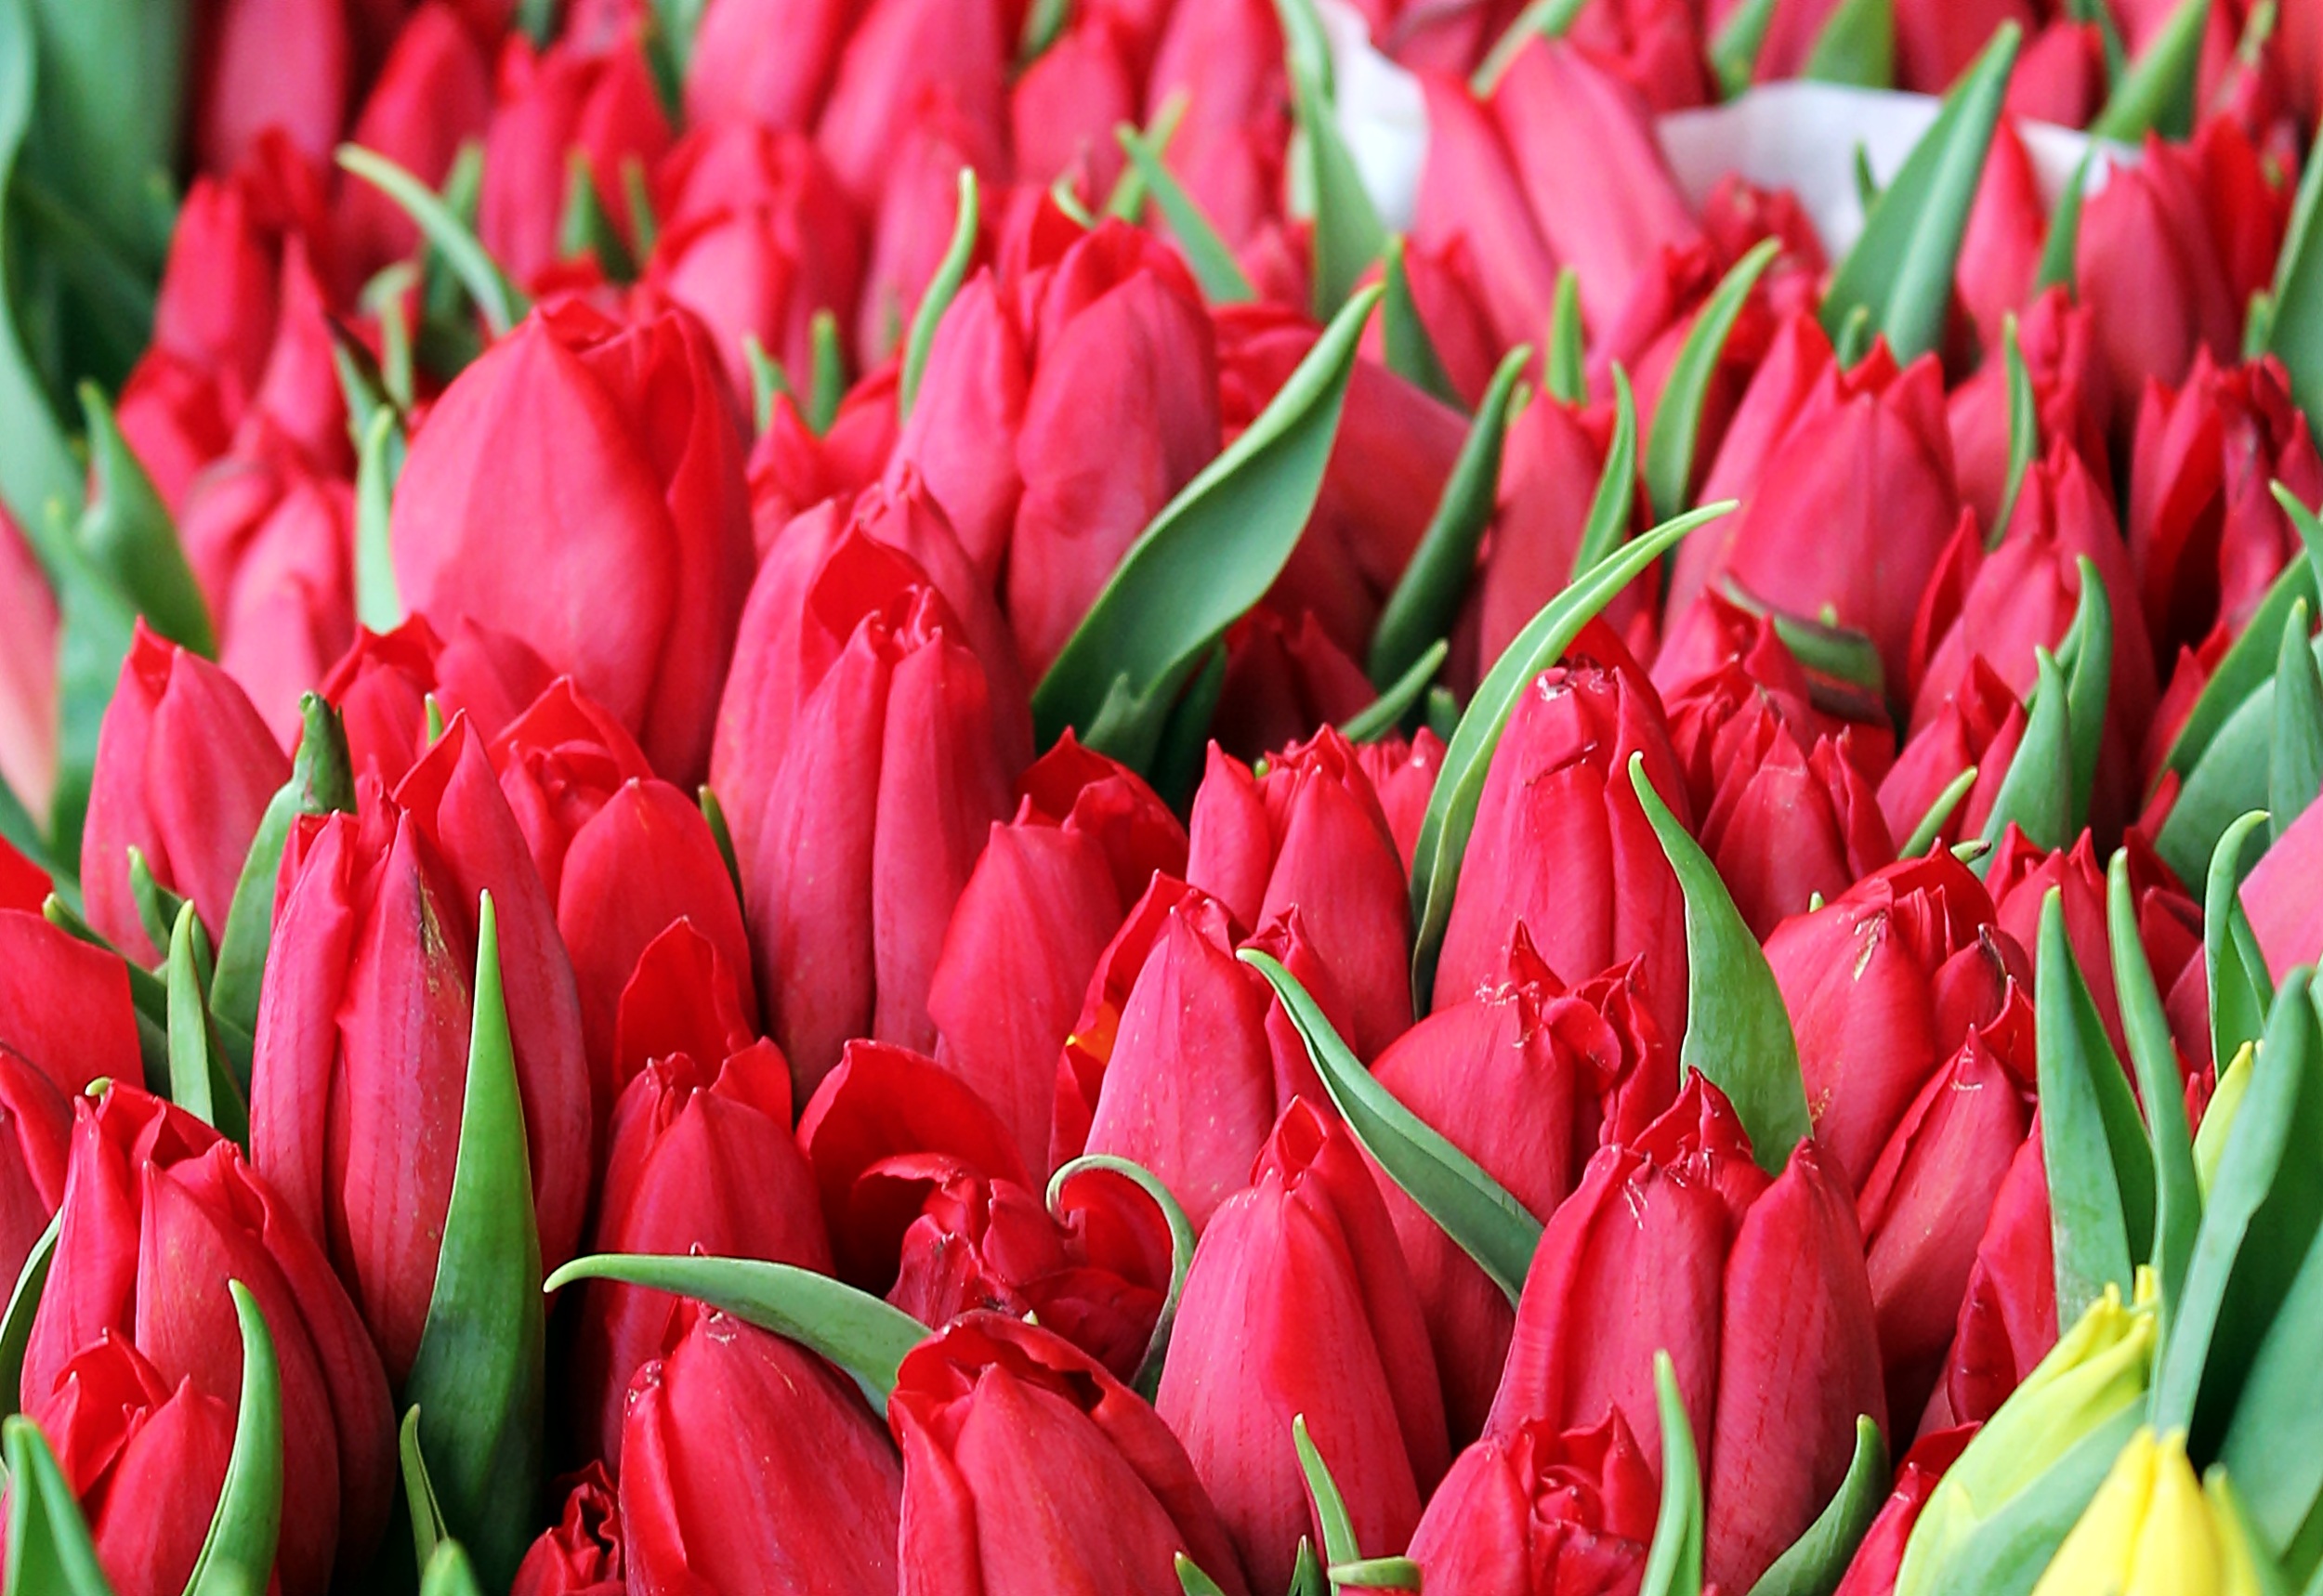
plant, flower, petal, summer, tulip, spring, red, flowers, background, early, flowering plant, lily family, land plant